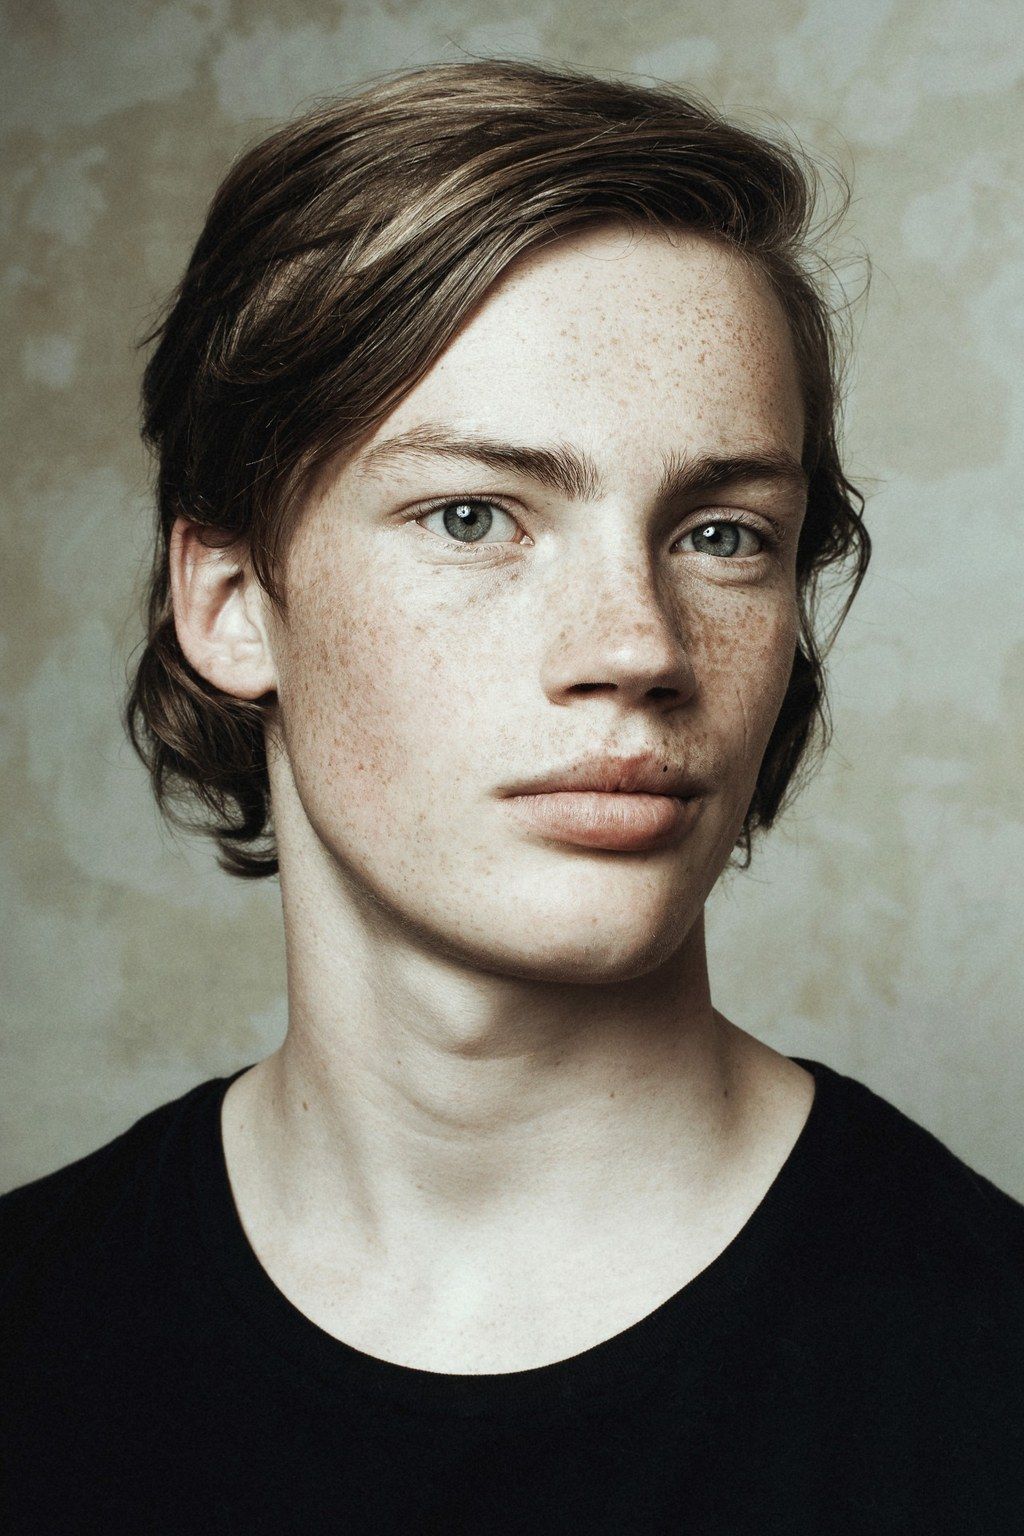
Gender: men